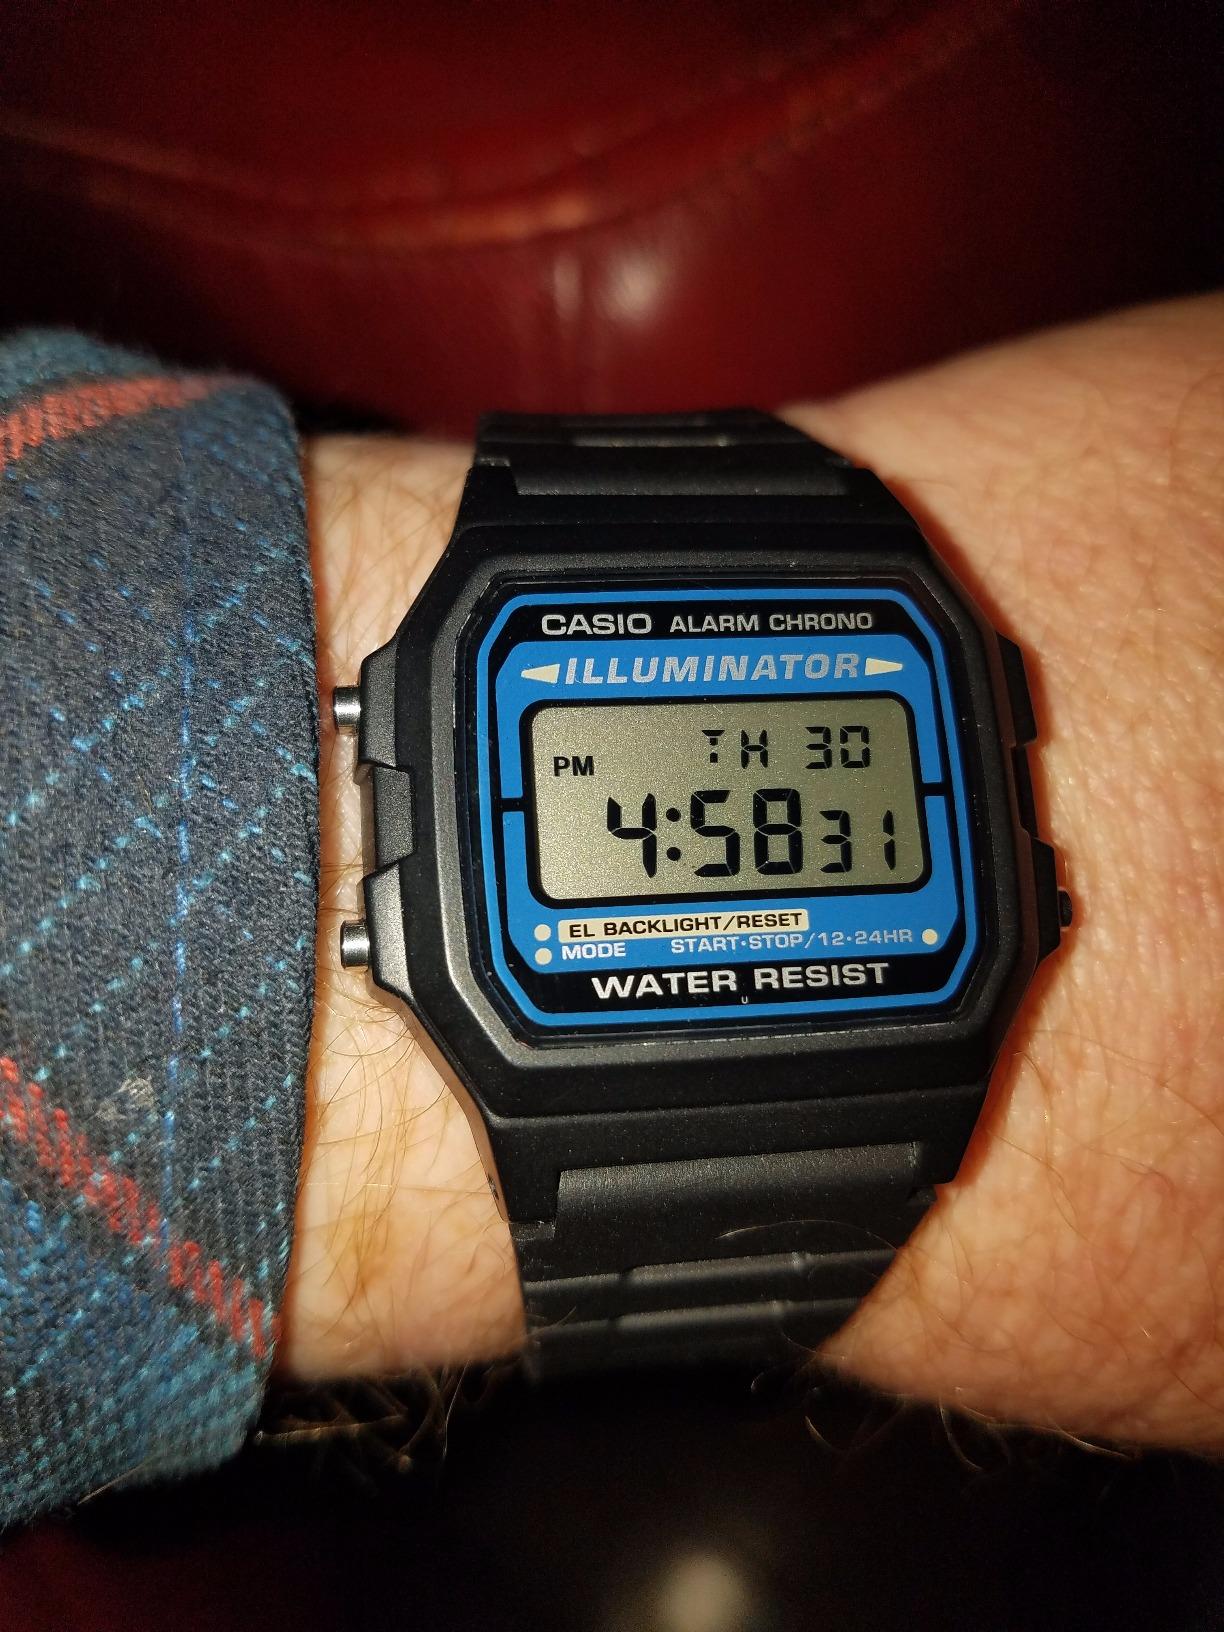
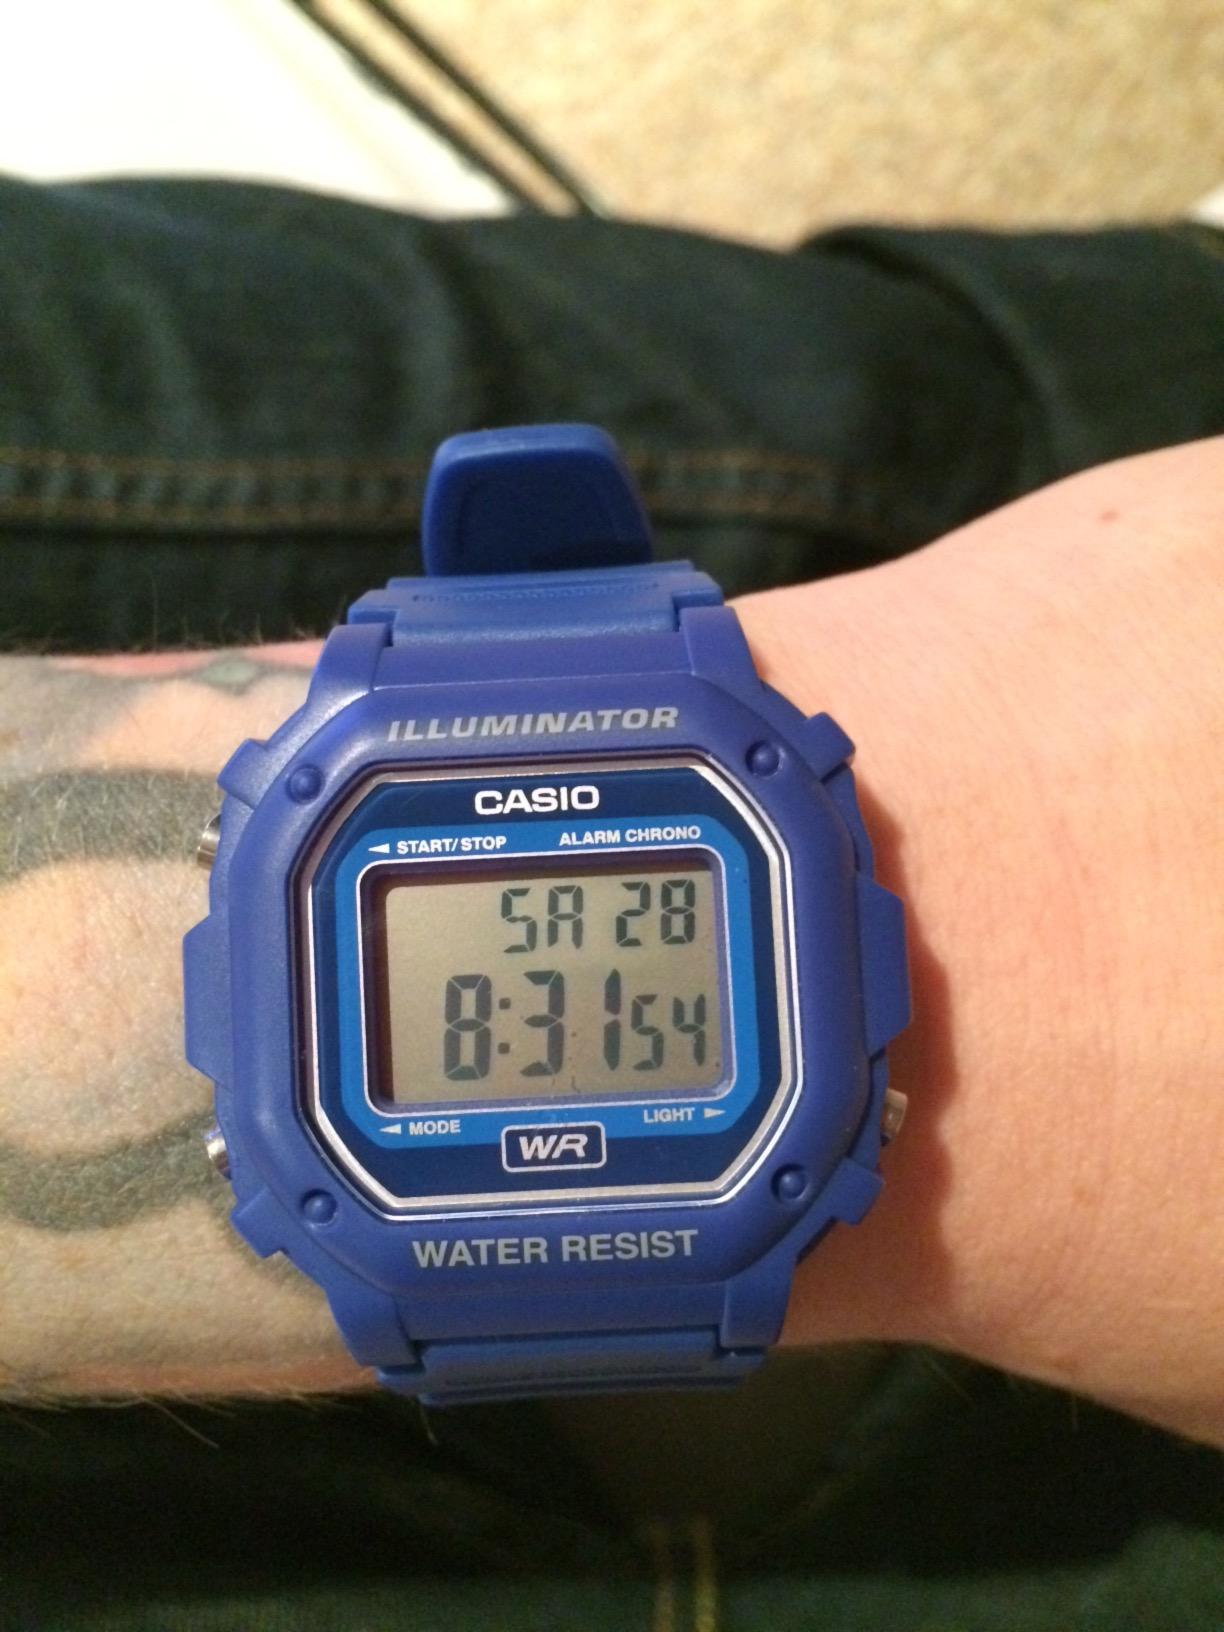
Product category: accessories_watch
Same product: no